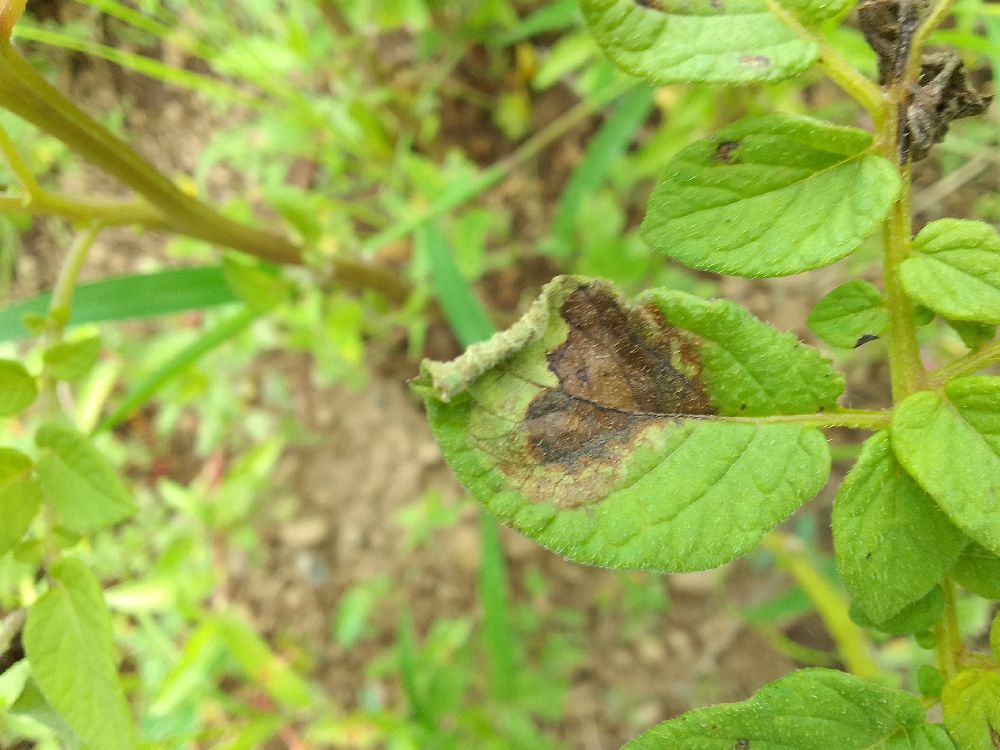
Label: Late blight